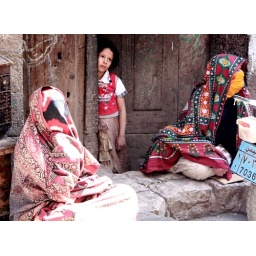
Two sitara-clad women and a girl in butterfly tee shirt